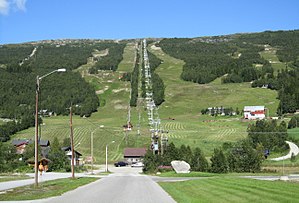
Bjorli / Skisportssted
Bjorli skicenter
Bjorli er et lille turiststed i Lesja kommune i Innlandet fylke i Norge. Europavej E136 passerer gennem Bjorli, som ligger 574 meter over havet, i retning øst-vest. I Bjorli er der flere hoteller og pensionater. Bjorli ligger på Raumafloden nær den vestlige kommunegrænse.